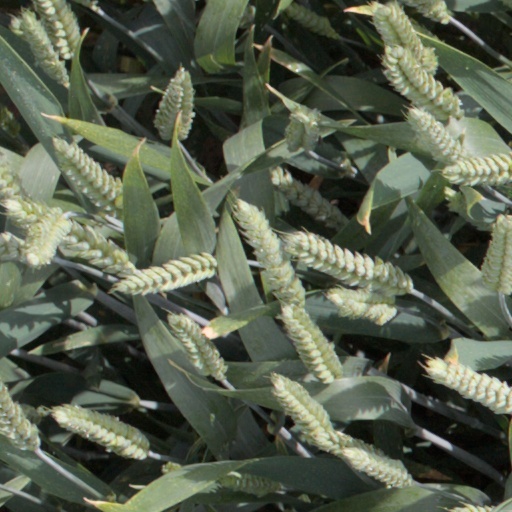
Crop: wheat